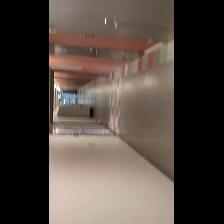
Label: NonHuman